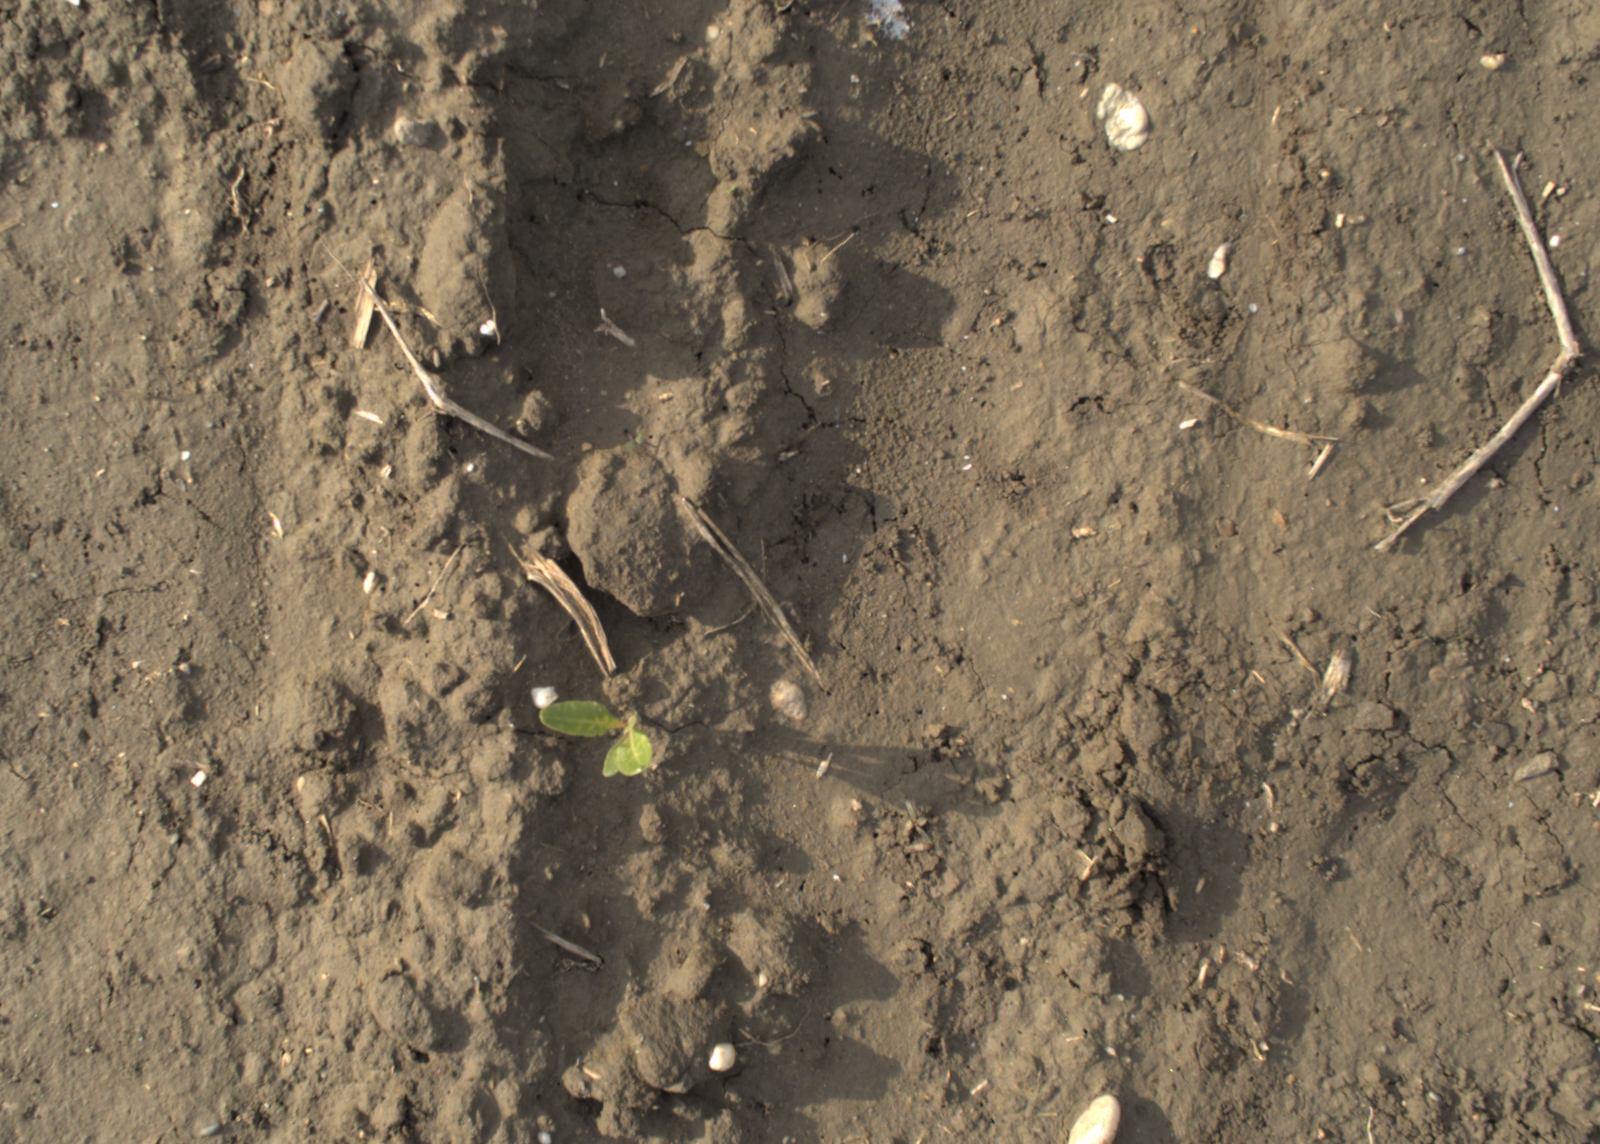
Capture date: 13.10.2021 10:01:57
Weather: mixed
Wind: strong
Seeding date: 02.09.2021
Plant canopy height (mm): 956